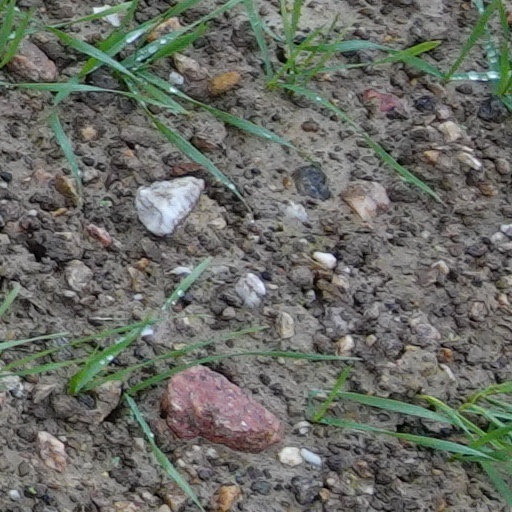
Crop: wheat